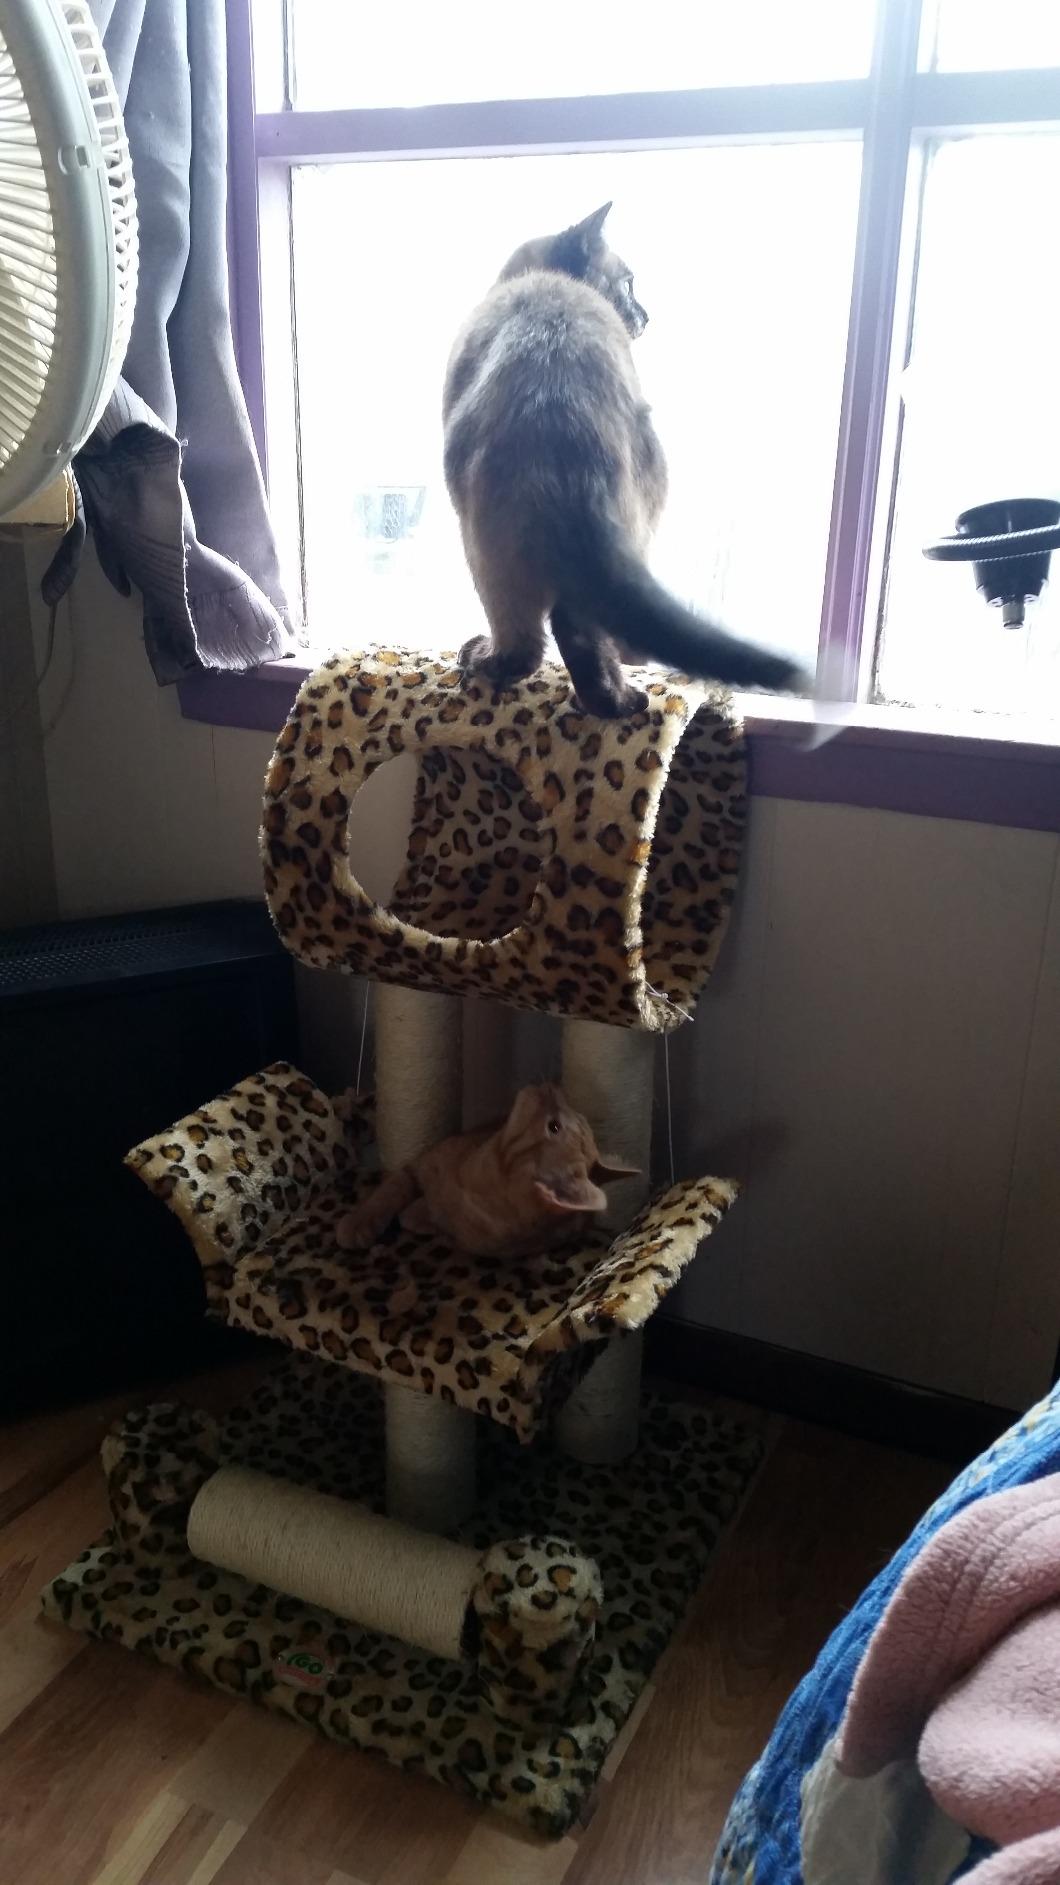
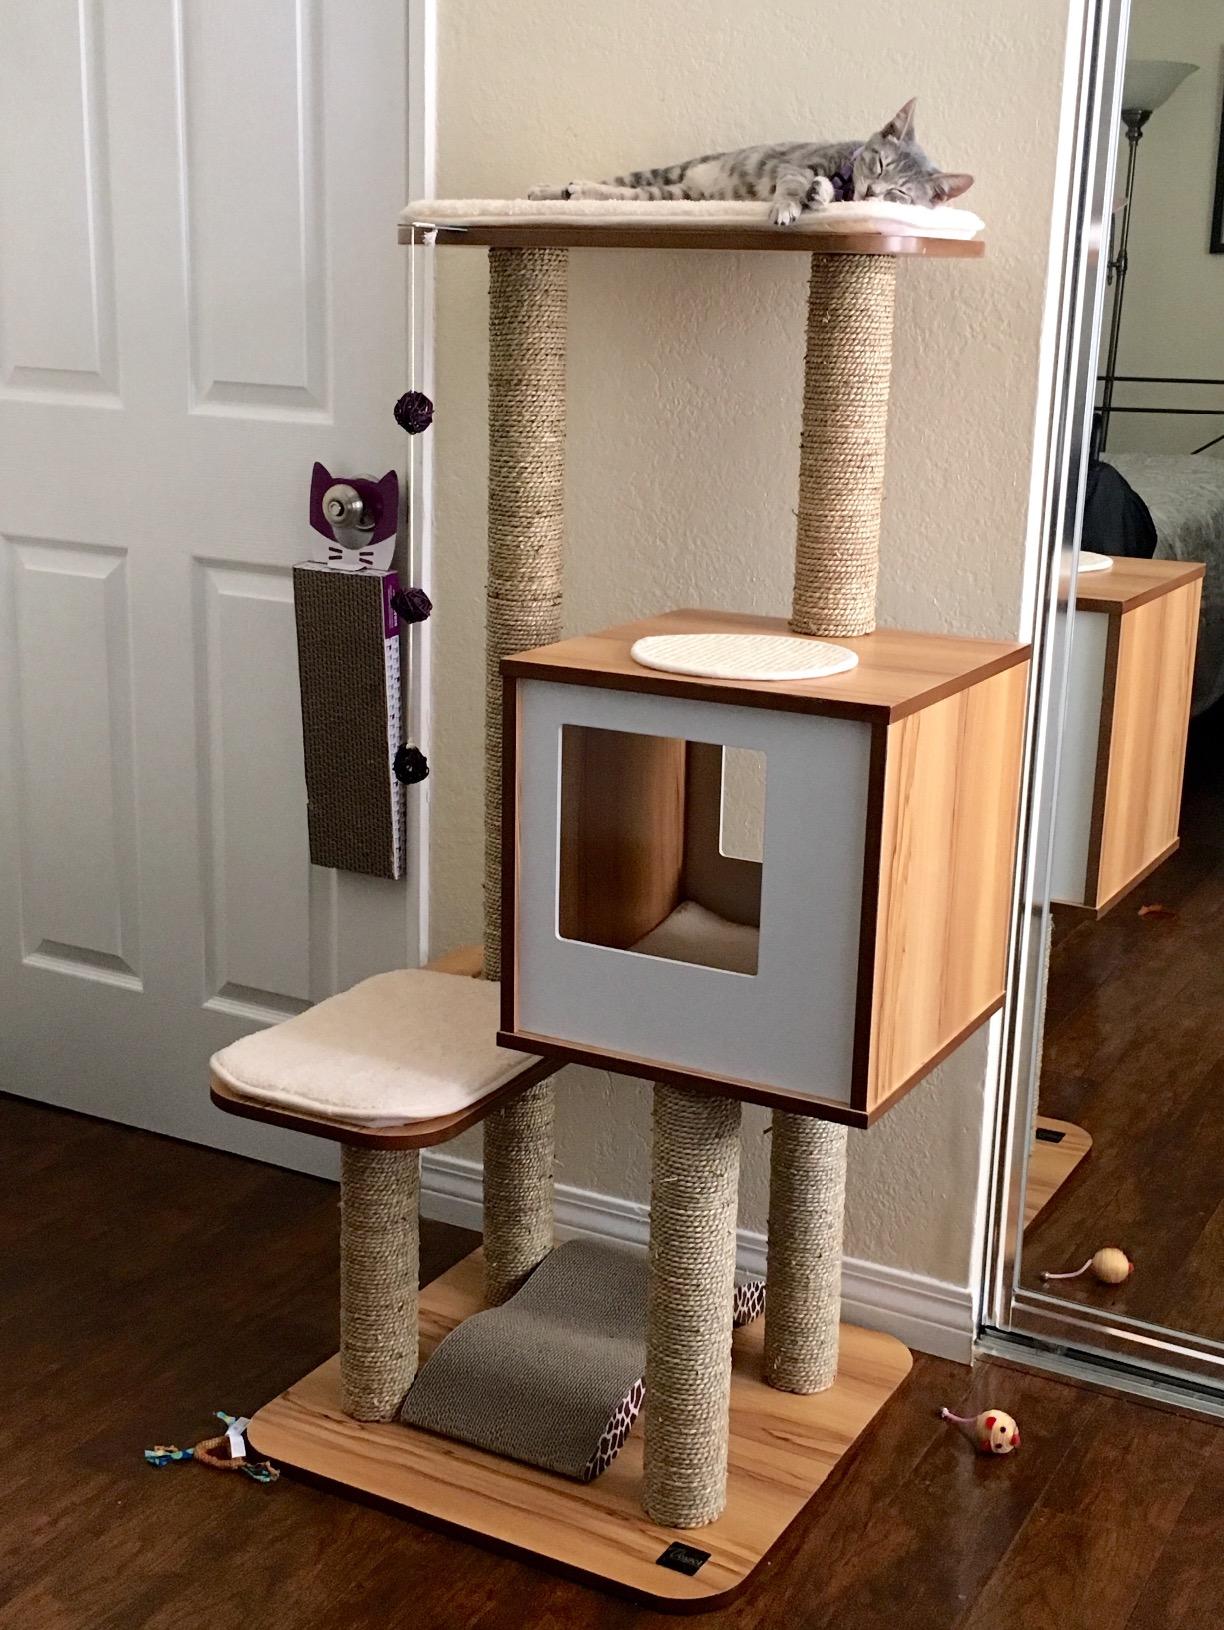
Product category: items_cat tree
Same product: no